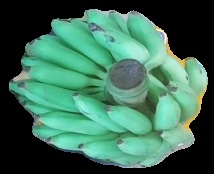
Variety: elakki-bale
Grade: grade2